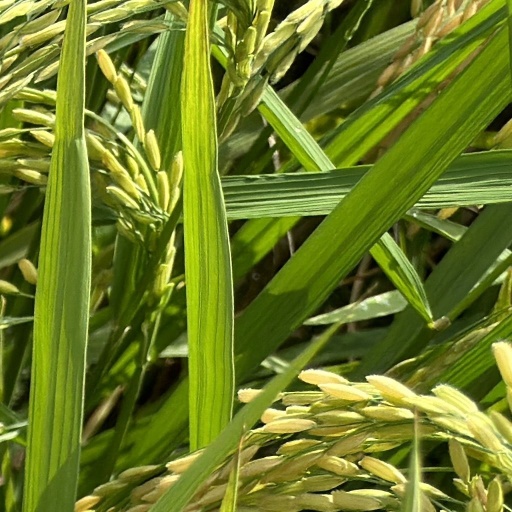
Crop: rice